Joy Glidden

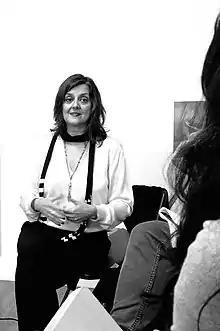
Joy Glidden lecture at Institut des hautes études en arts plastiques (IHEAP), 2015

Joy Glidden (born 1960 in Moncton, New Brunswick) is a founding director, curator, television director, and senior executive in the non-profit visual arts field. She currently resides in Brooklyn, New York.